Girlicious

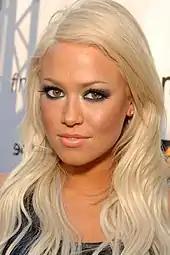
Nichole Cordova in 2009.

Nichole Marie Cordova (born August 17, 1988) is from Houston, Texas, where she has been singing since the age of four. She was offered a chance to start recording her very first demo at the age of 14. In 2007, Nichole recorded over 50 songs in the hopes of releasing her own album. Aside from singing, she is also a trained ballet dancer and teacher for over ten years. Cordova cites Jill Scott, Beyoncé and Christina Aguilera as musical influences.